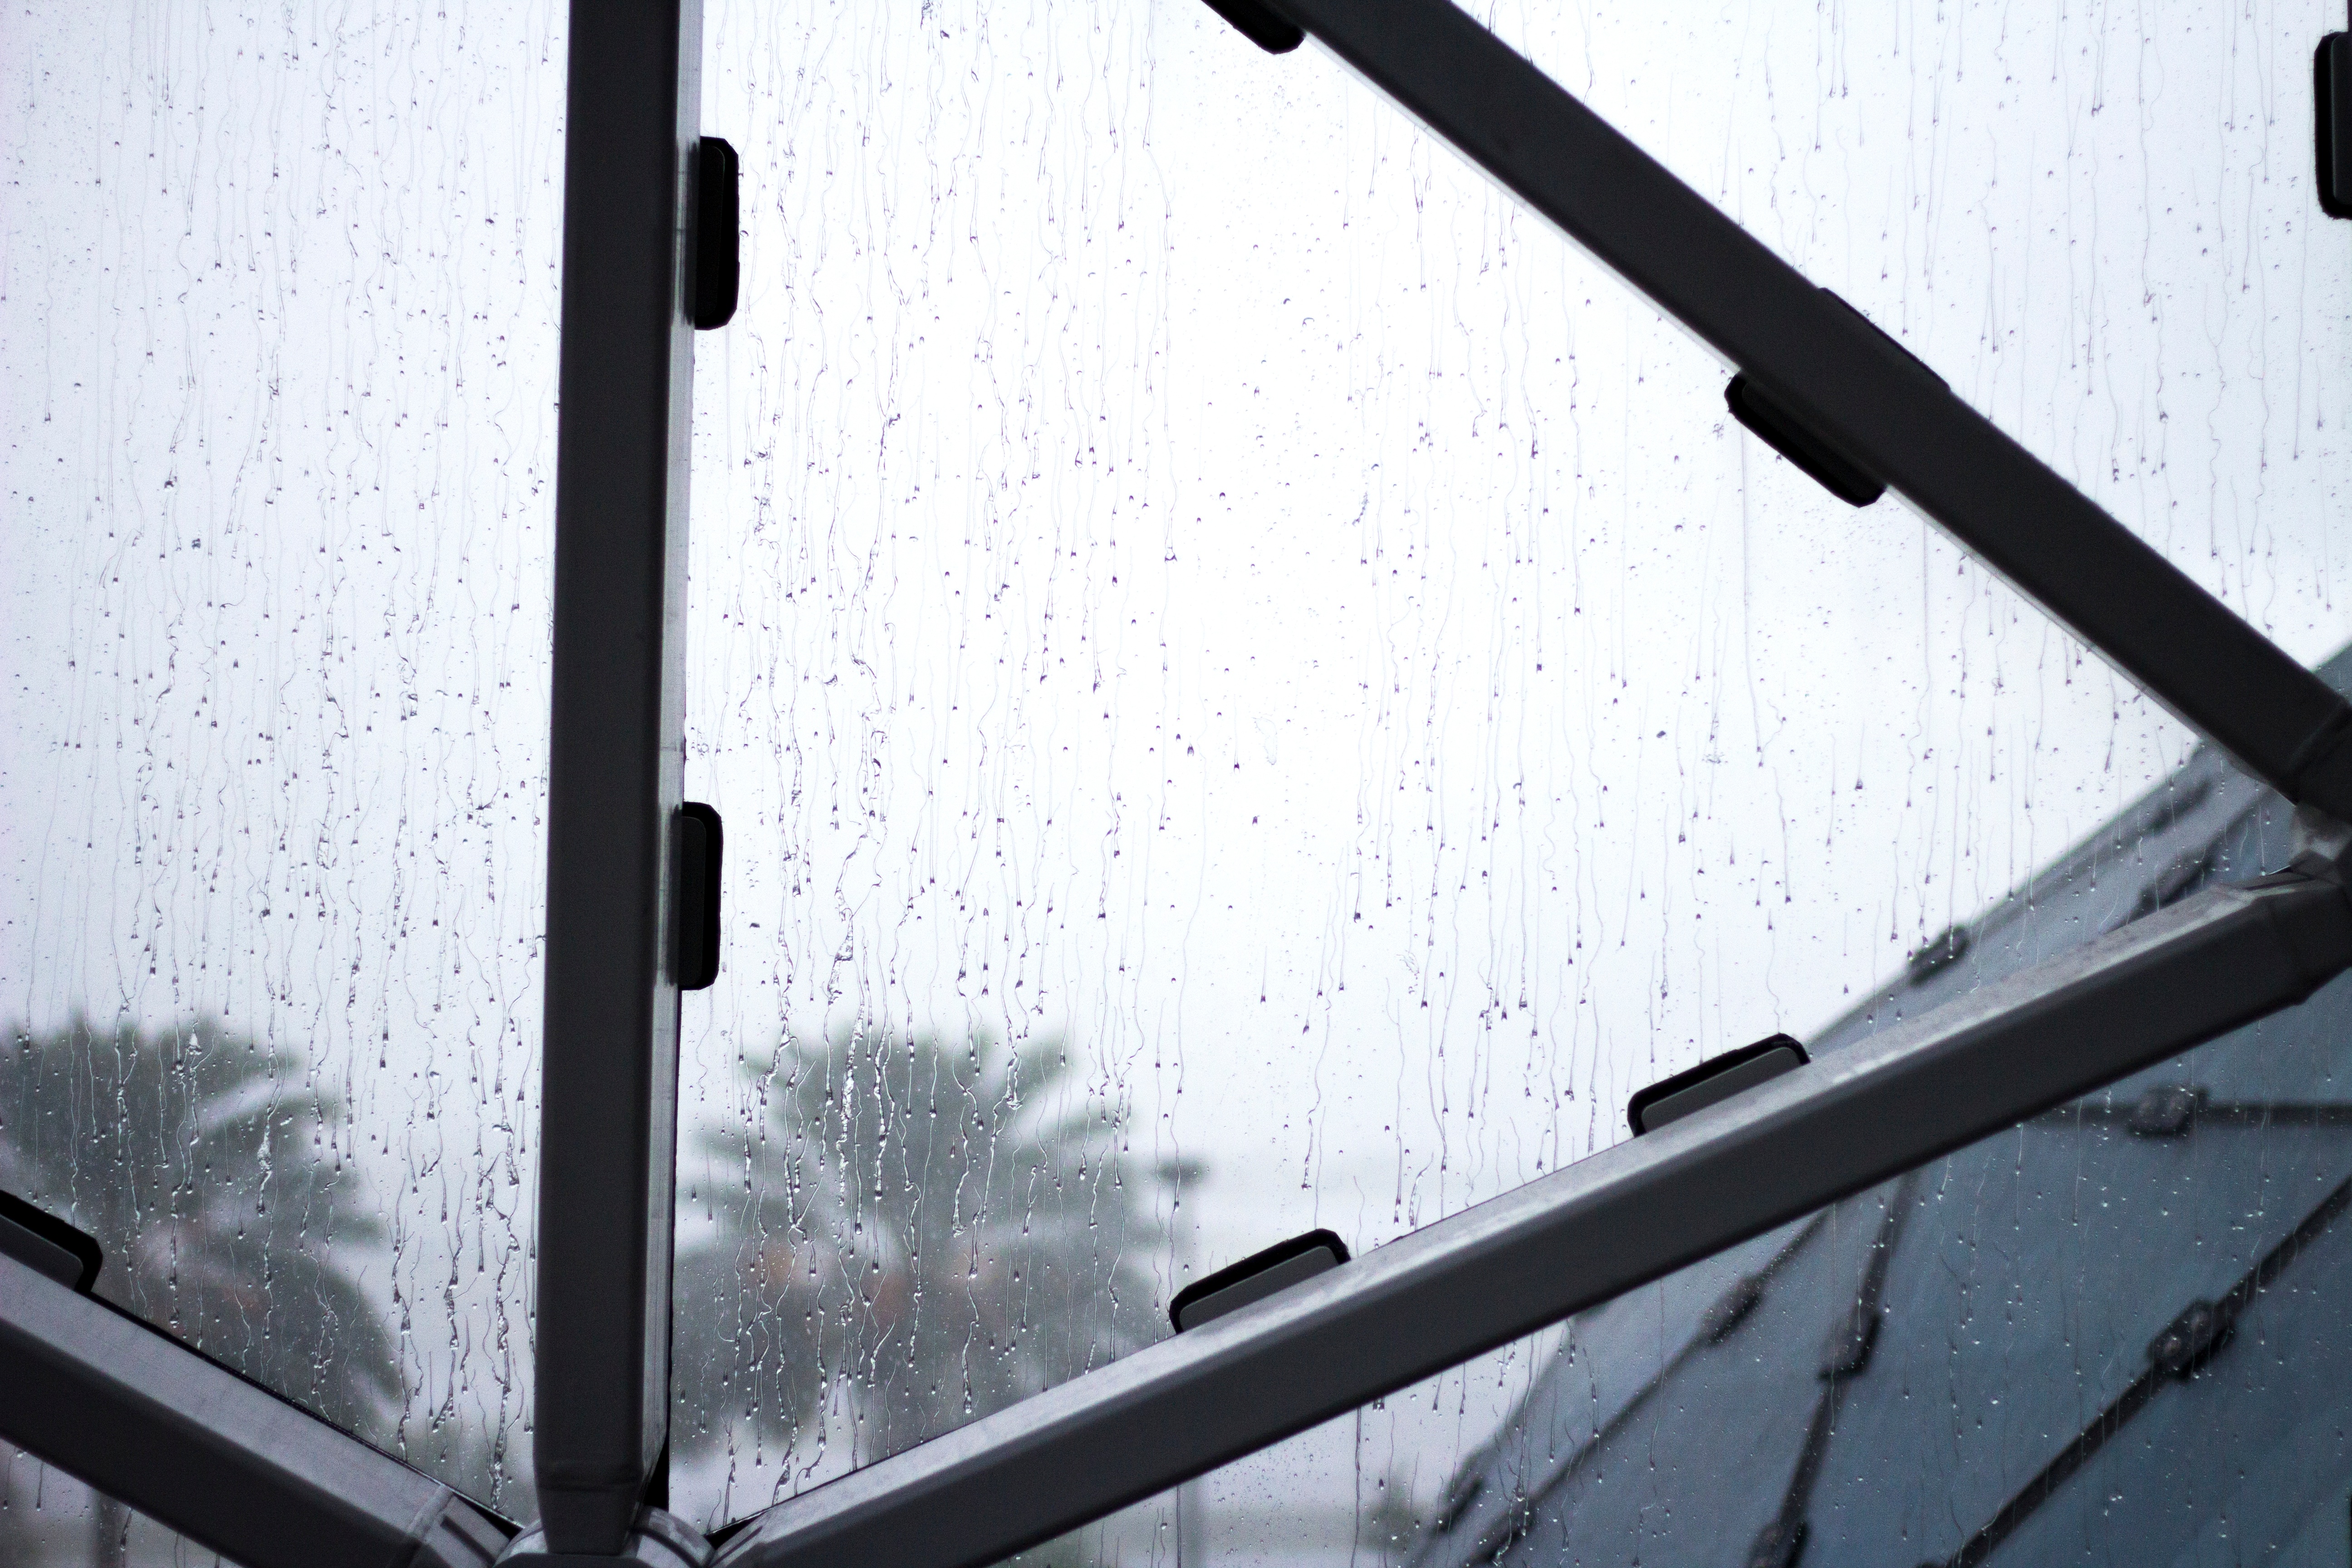
window, glass, line, mast, windshield, handrail, product, bicycle frame, automotive exterior